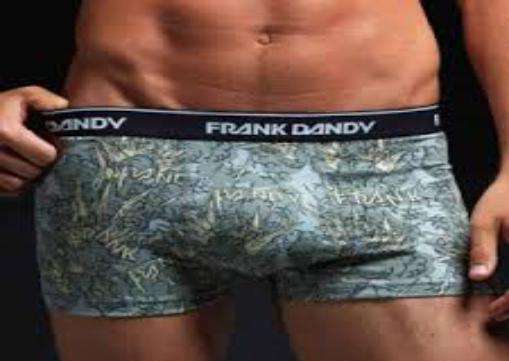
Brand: Frank Dandy
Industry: Clothes